Uday Umesh Lalit

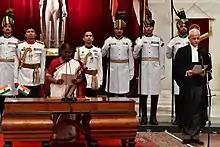
Justice UU Lalit Taking Oath as the Chief Justice of India

Chief Justice Lalit's tenure despite being short had brought major administrative changes to the court, a frantic pace of work with each bench of judges having to deal with 60-70 cases per day. Over the years Supreme Court's number of constitution bench judgements fell dramatically from an average of 134 in the 1960s to just 2 in 2021, this has led to 53 such critical constitutional cases being left unheard and pending. To reverse this trend Chief Justice U. U Lalit announced that a constitution bench would hear 25 constitutional cases on his first day of office, and under his tenure at least one constitutional bench functioned every day. The cases heard include the legality of the Citizenship Amendment Act, validity of demonetisation, setting up of regional benches of the supreme court, the declaring of Muslims as a socially and educationally backward community in Andhra Pradesh, right to a dignified death, protection of jallikattu, etc. There had also been a decline in the pendency of cases from 70,301 on September 1 to 69,461 on October 1. The supreme court began live streaming constitutional bench proceedings under his tenure. By the end of his tenure, the supreme court disposed of 10,000 cases while 8,700 cases were freshly filed which had resulted in a slight decrease in the pendency of cases and the court had set up 6 constitution benches.